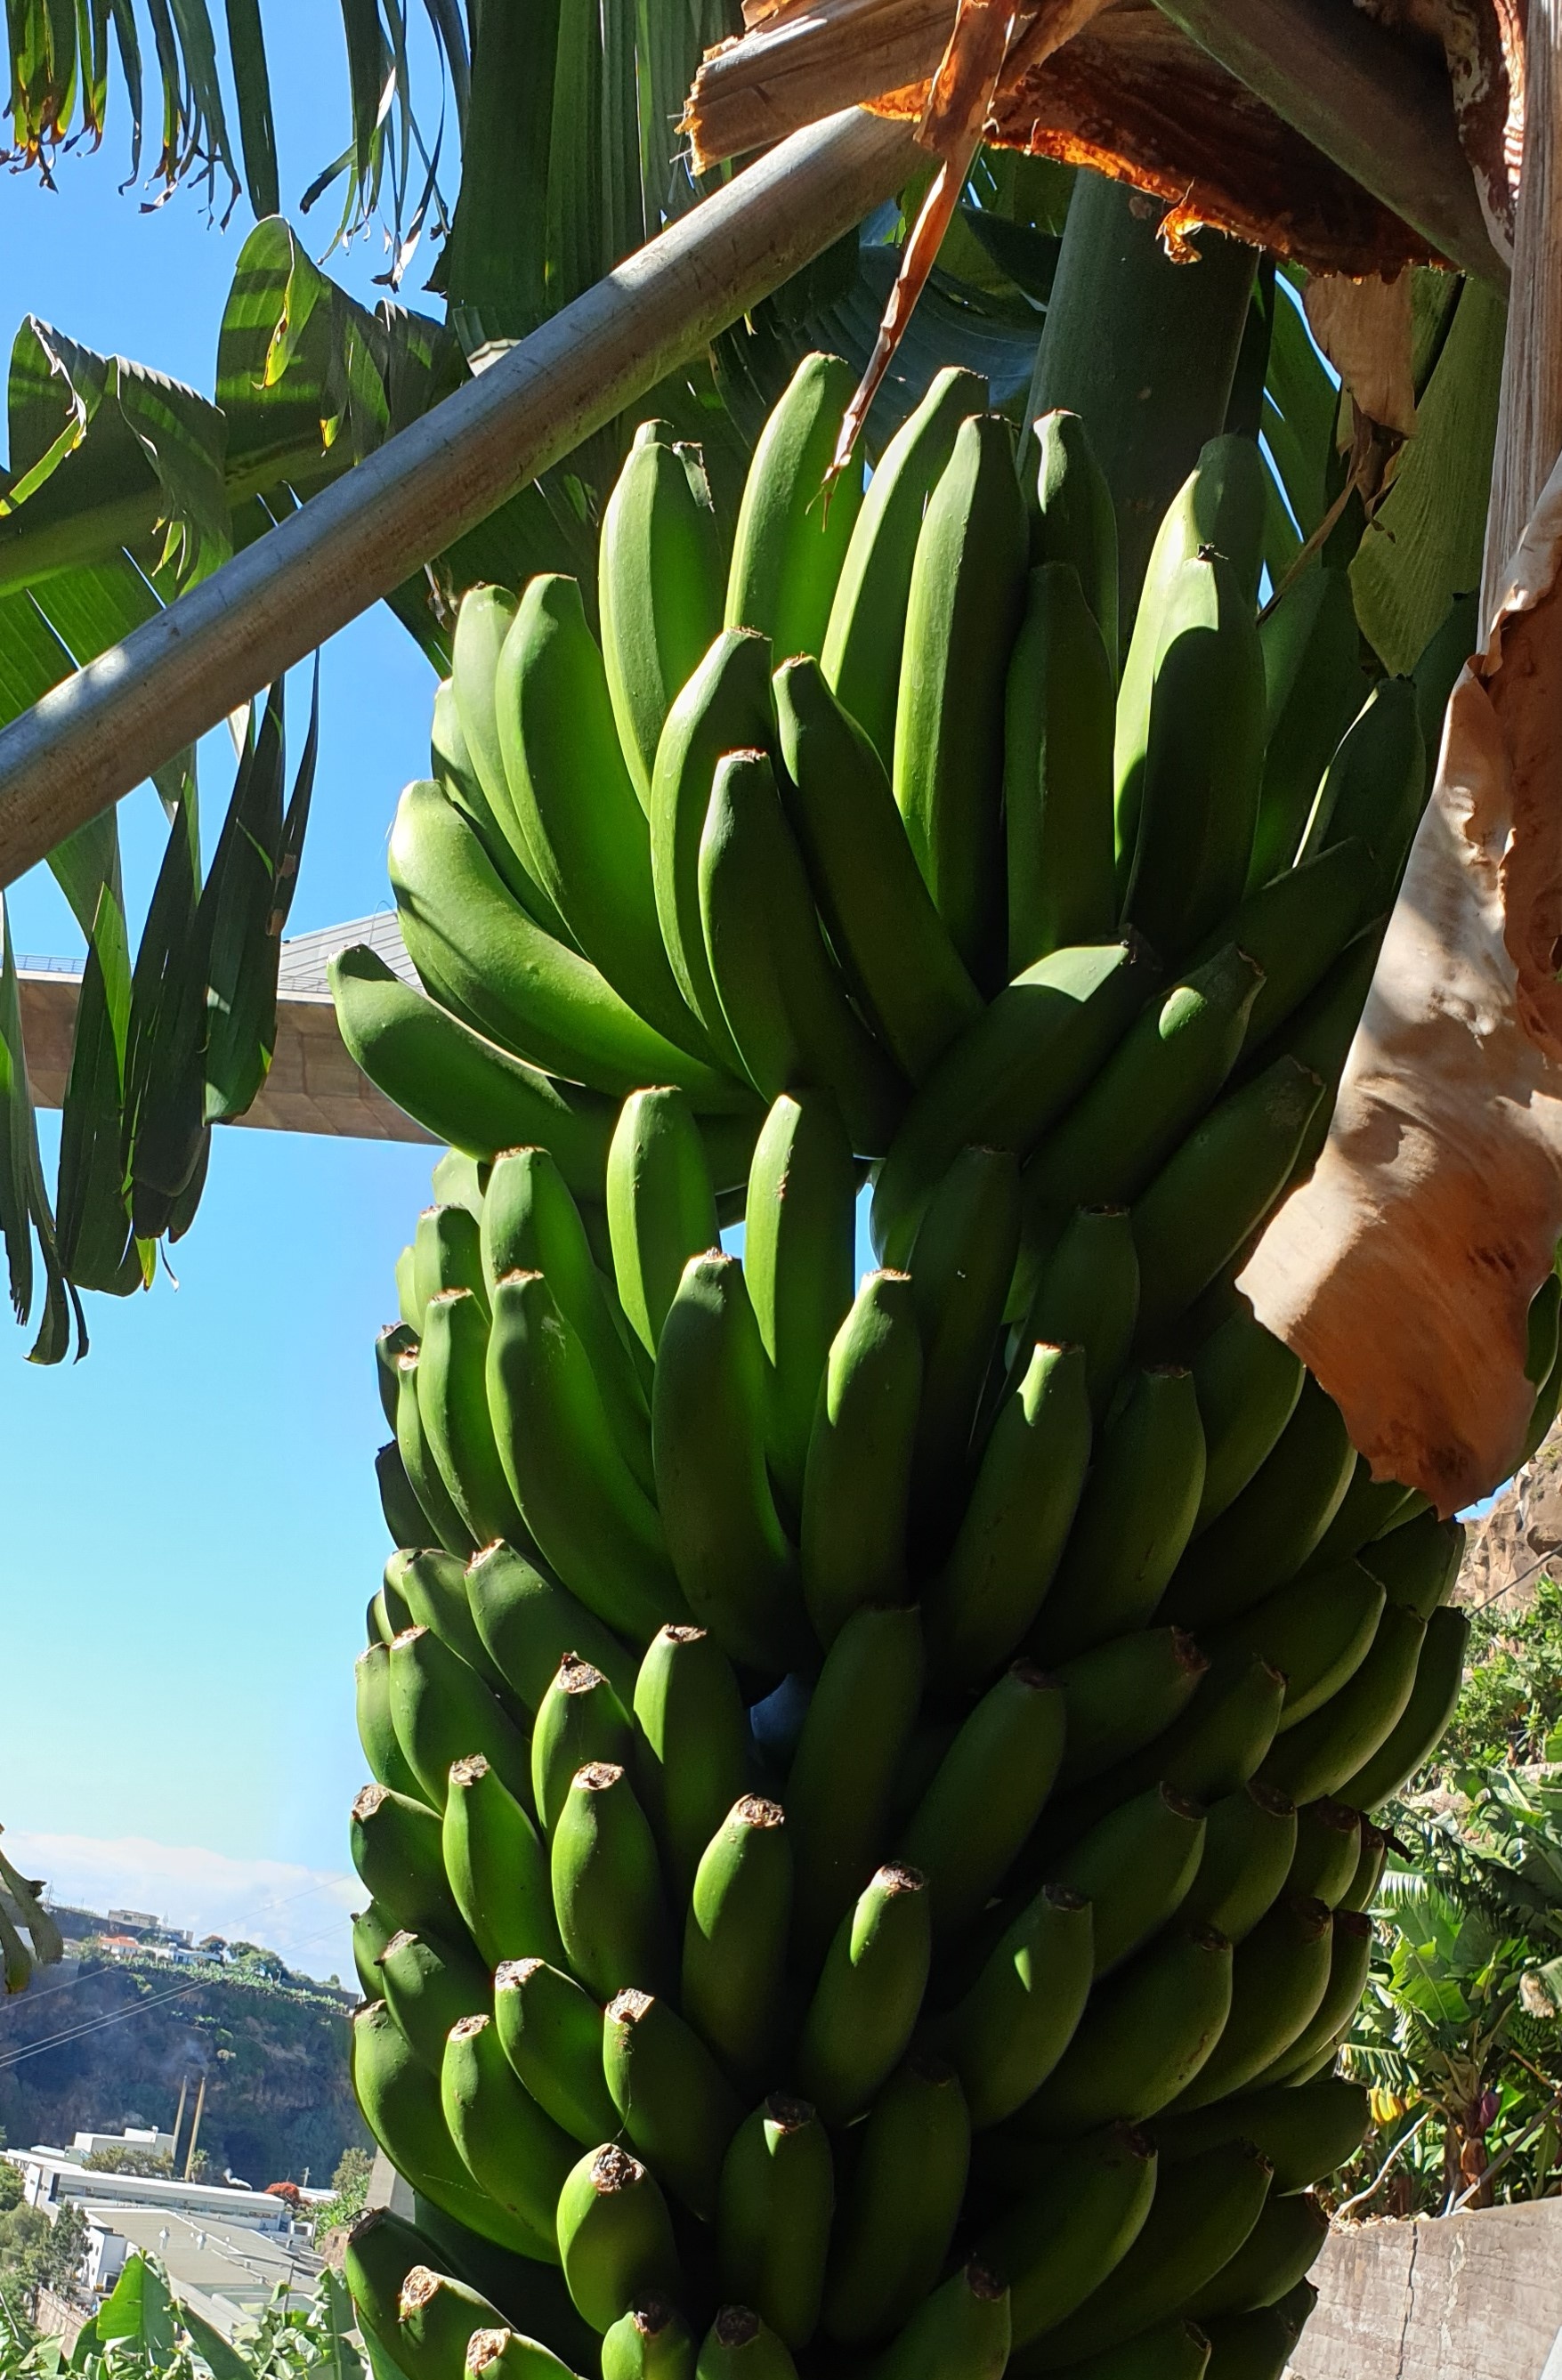
Label: Cut